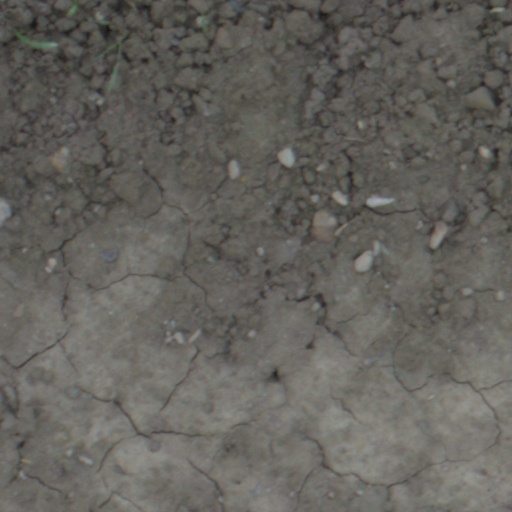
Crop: wheat